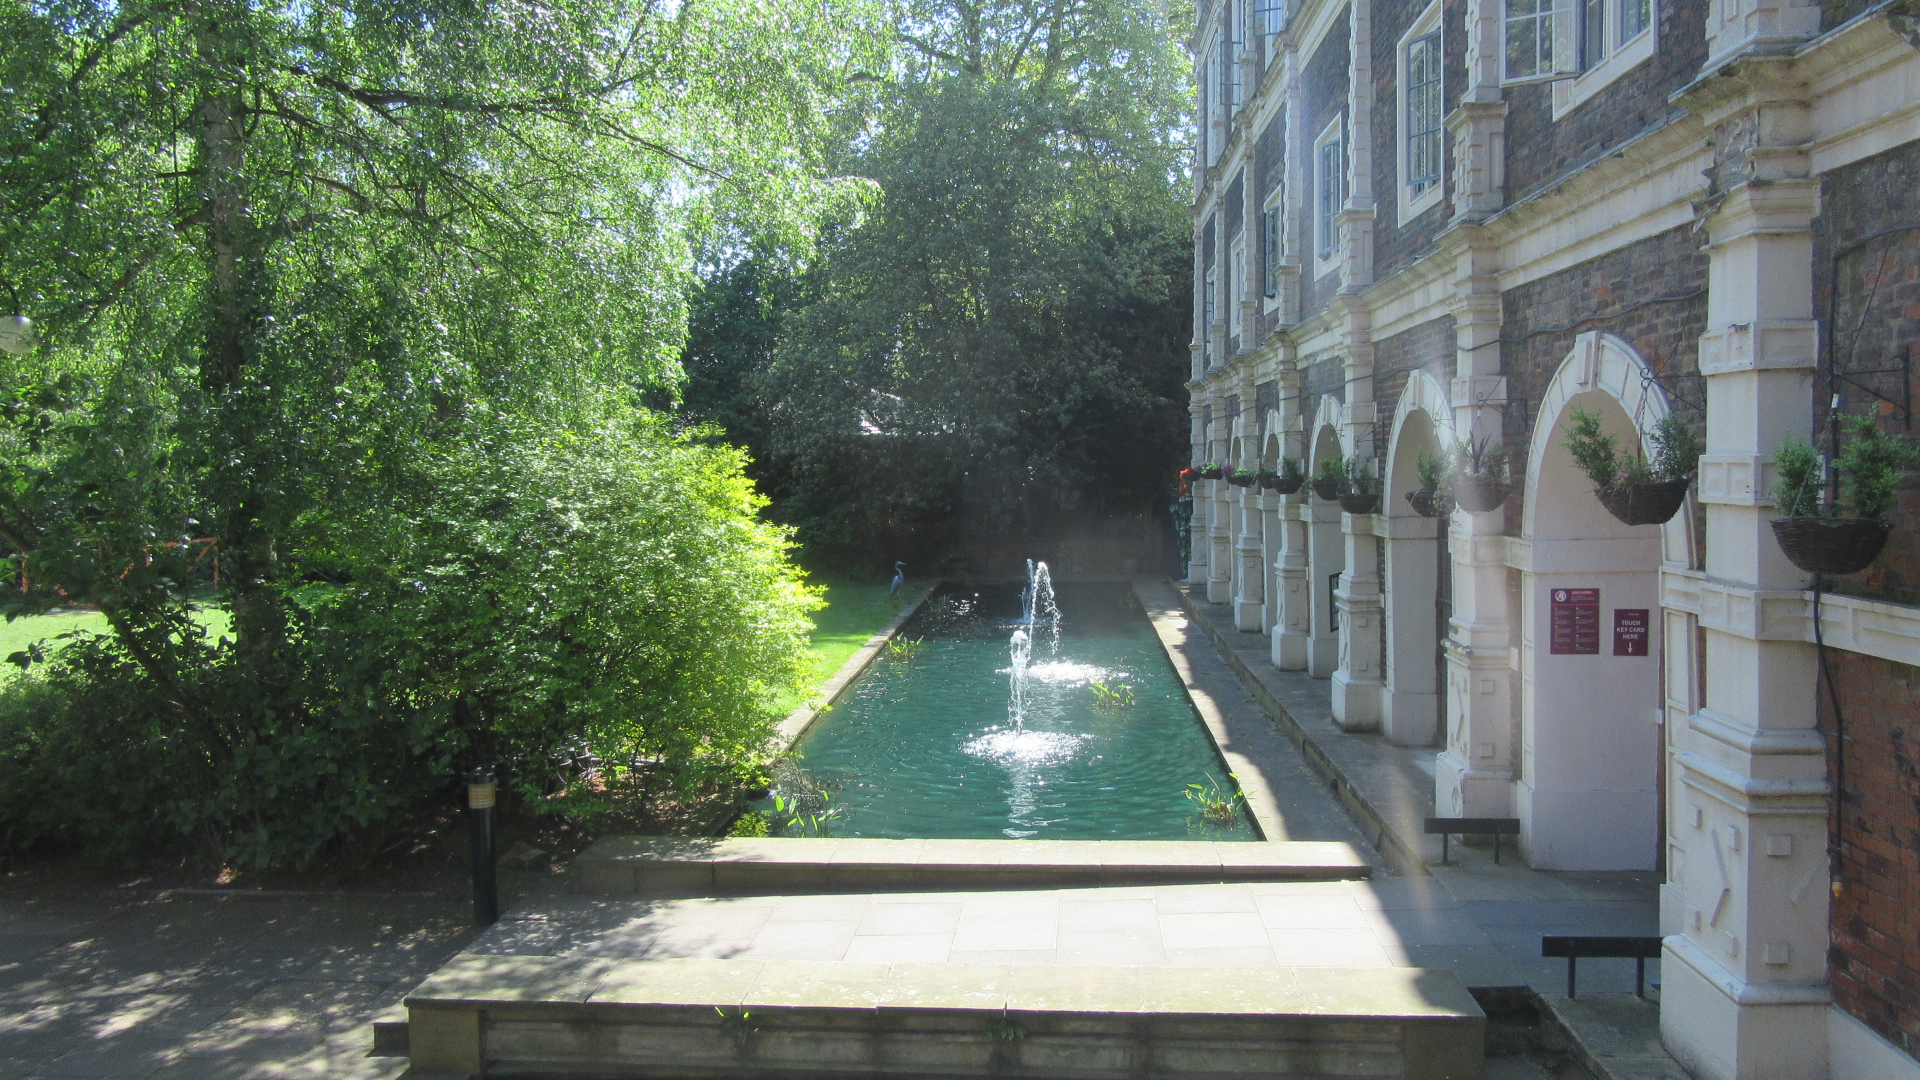
garden, walkway, tree, infrastructure, road, building, architecture, thoroughfare, alley, street, plant, sidewalk, courtyard